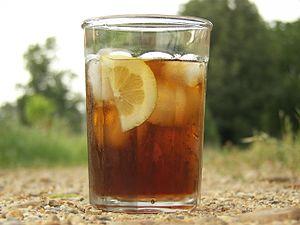
Le thé glacé ou thé froid ou ice tea ou iced tea est une recette cosmopolite de boisson rafraîchissante à base de thé froid ou glacé, variante du café glacé.